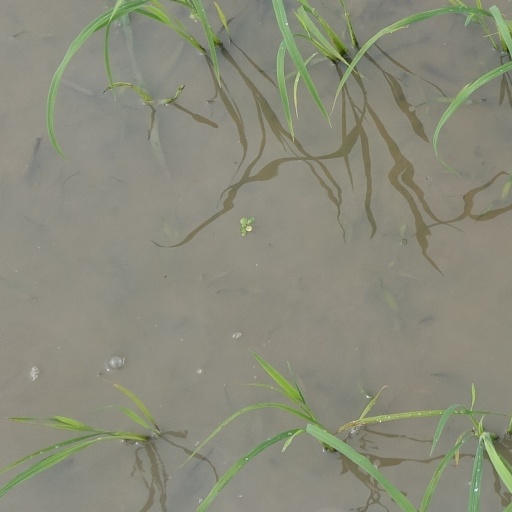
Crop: rice